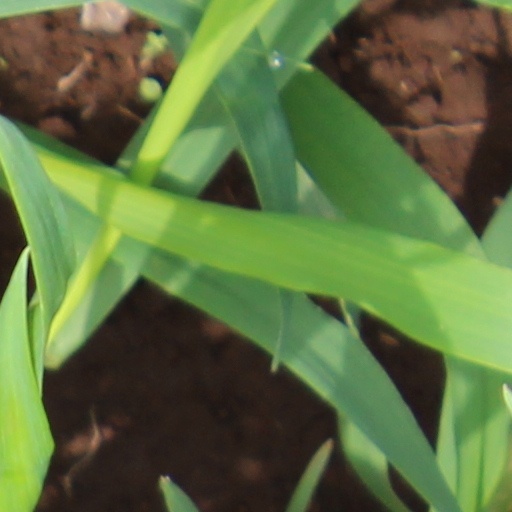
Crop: wheat